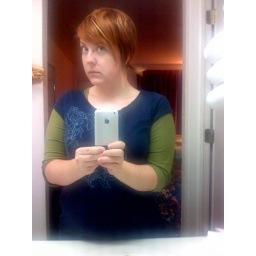
Taken in a super 8 motel bathroom mirror in Oklahoma. Odd how thelighting is almost angelic.Sent from my iPhone